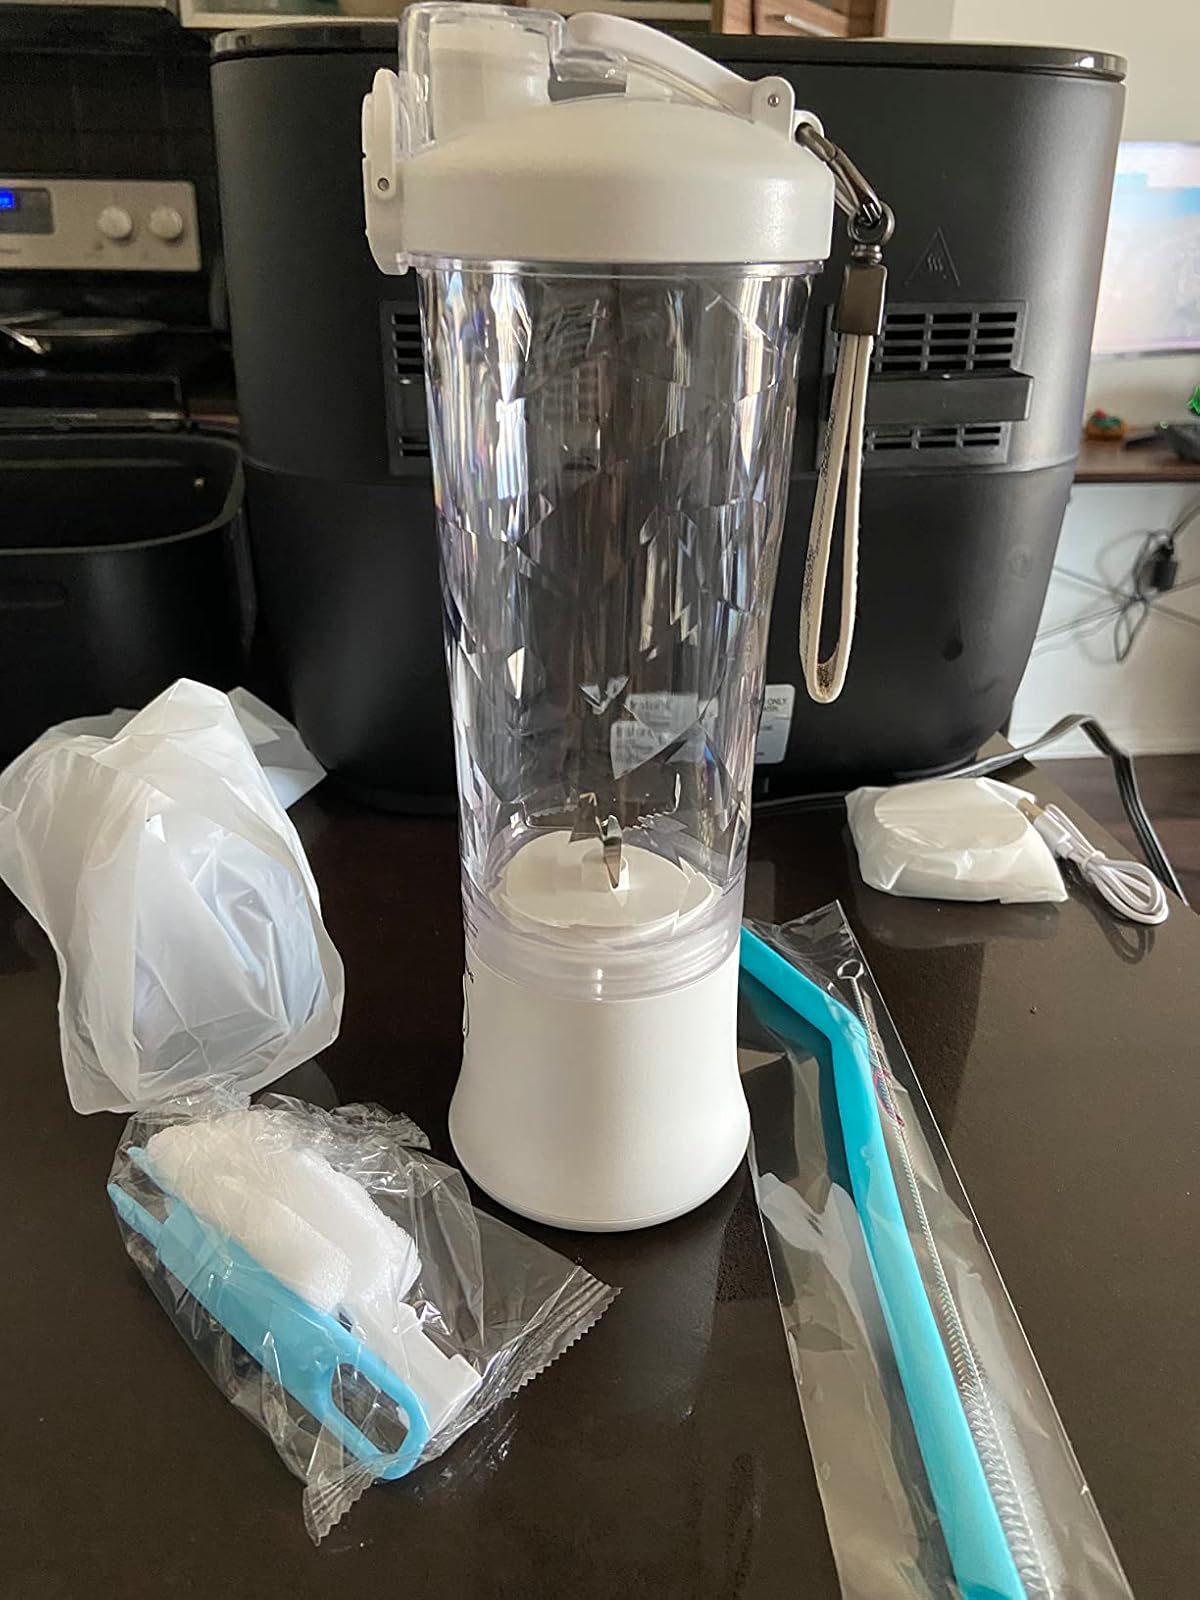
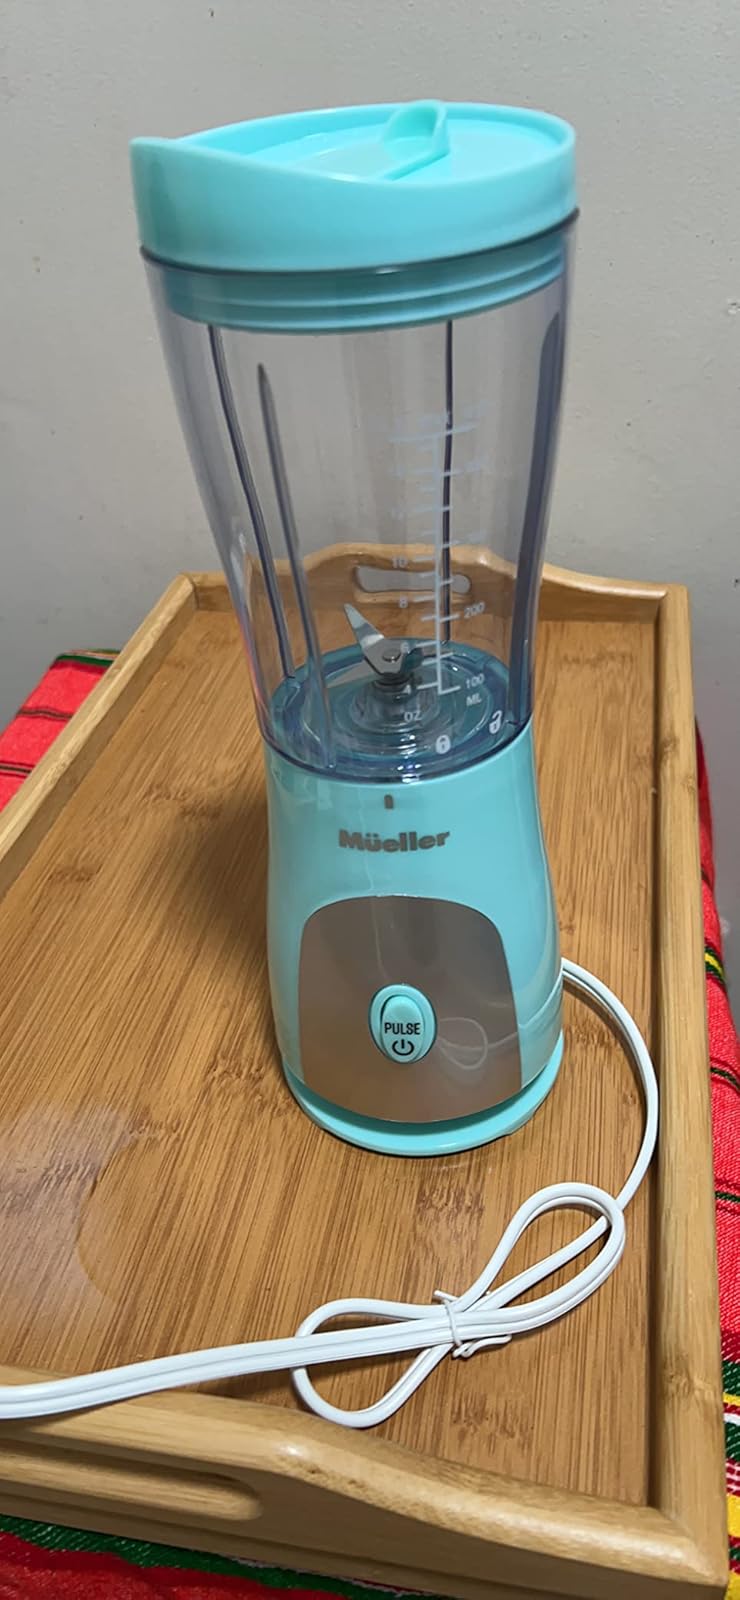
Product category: items_blender
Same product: no